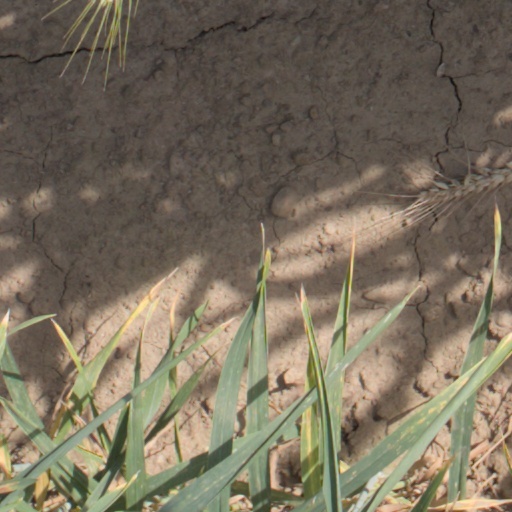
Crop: wheat